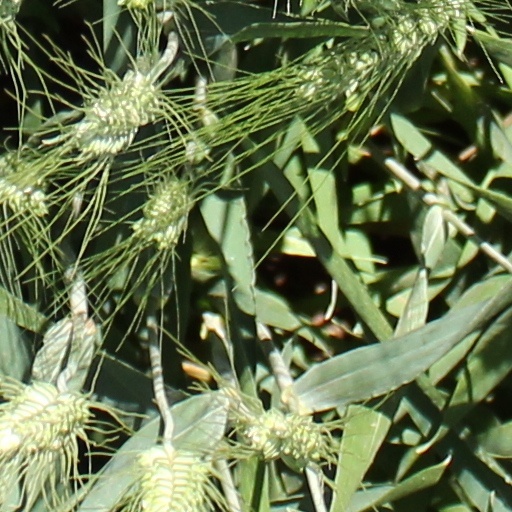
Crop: wheat